All in a Night's Work (film)

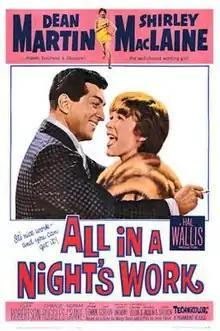
Theatrical release poster

All in a Night's Work is a 1961 American Technicolor romantic screwball comedy film directed by Joseph Anthony and starring Dean Martin and Shirley MacLaine.